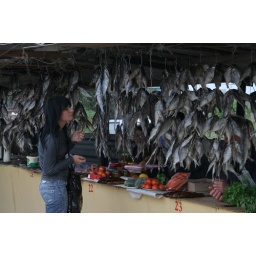
smell of fish market by the road Russia, countryside